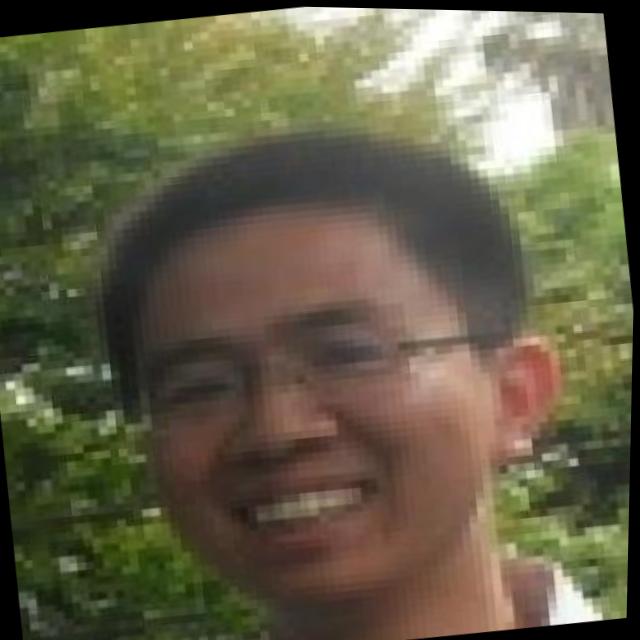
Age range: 21-44